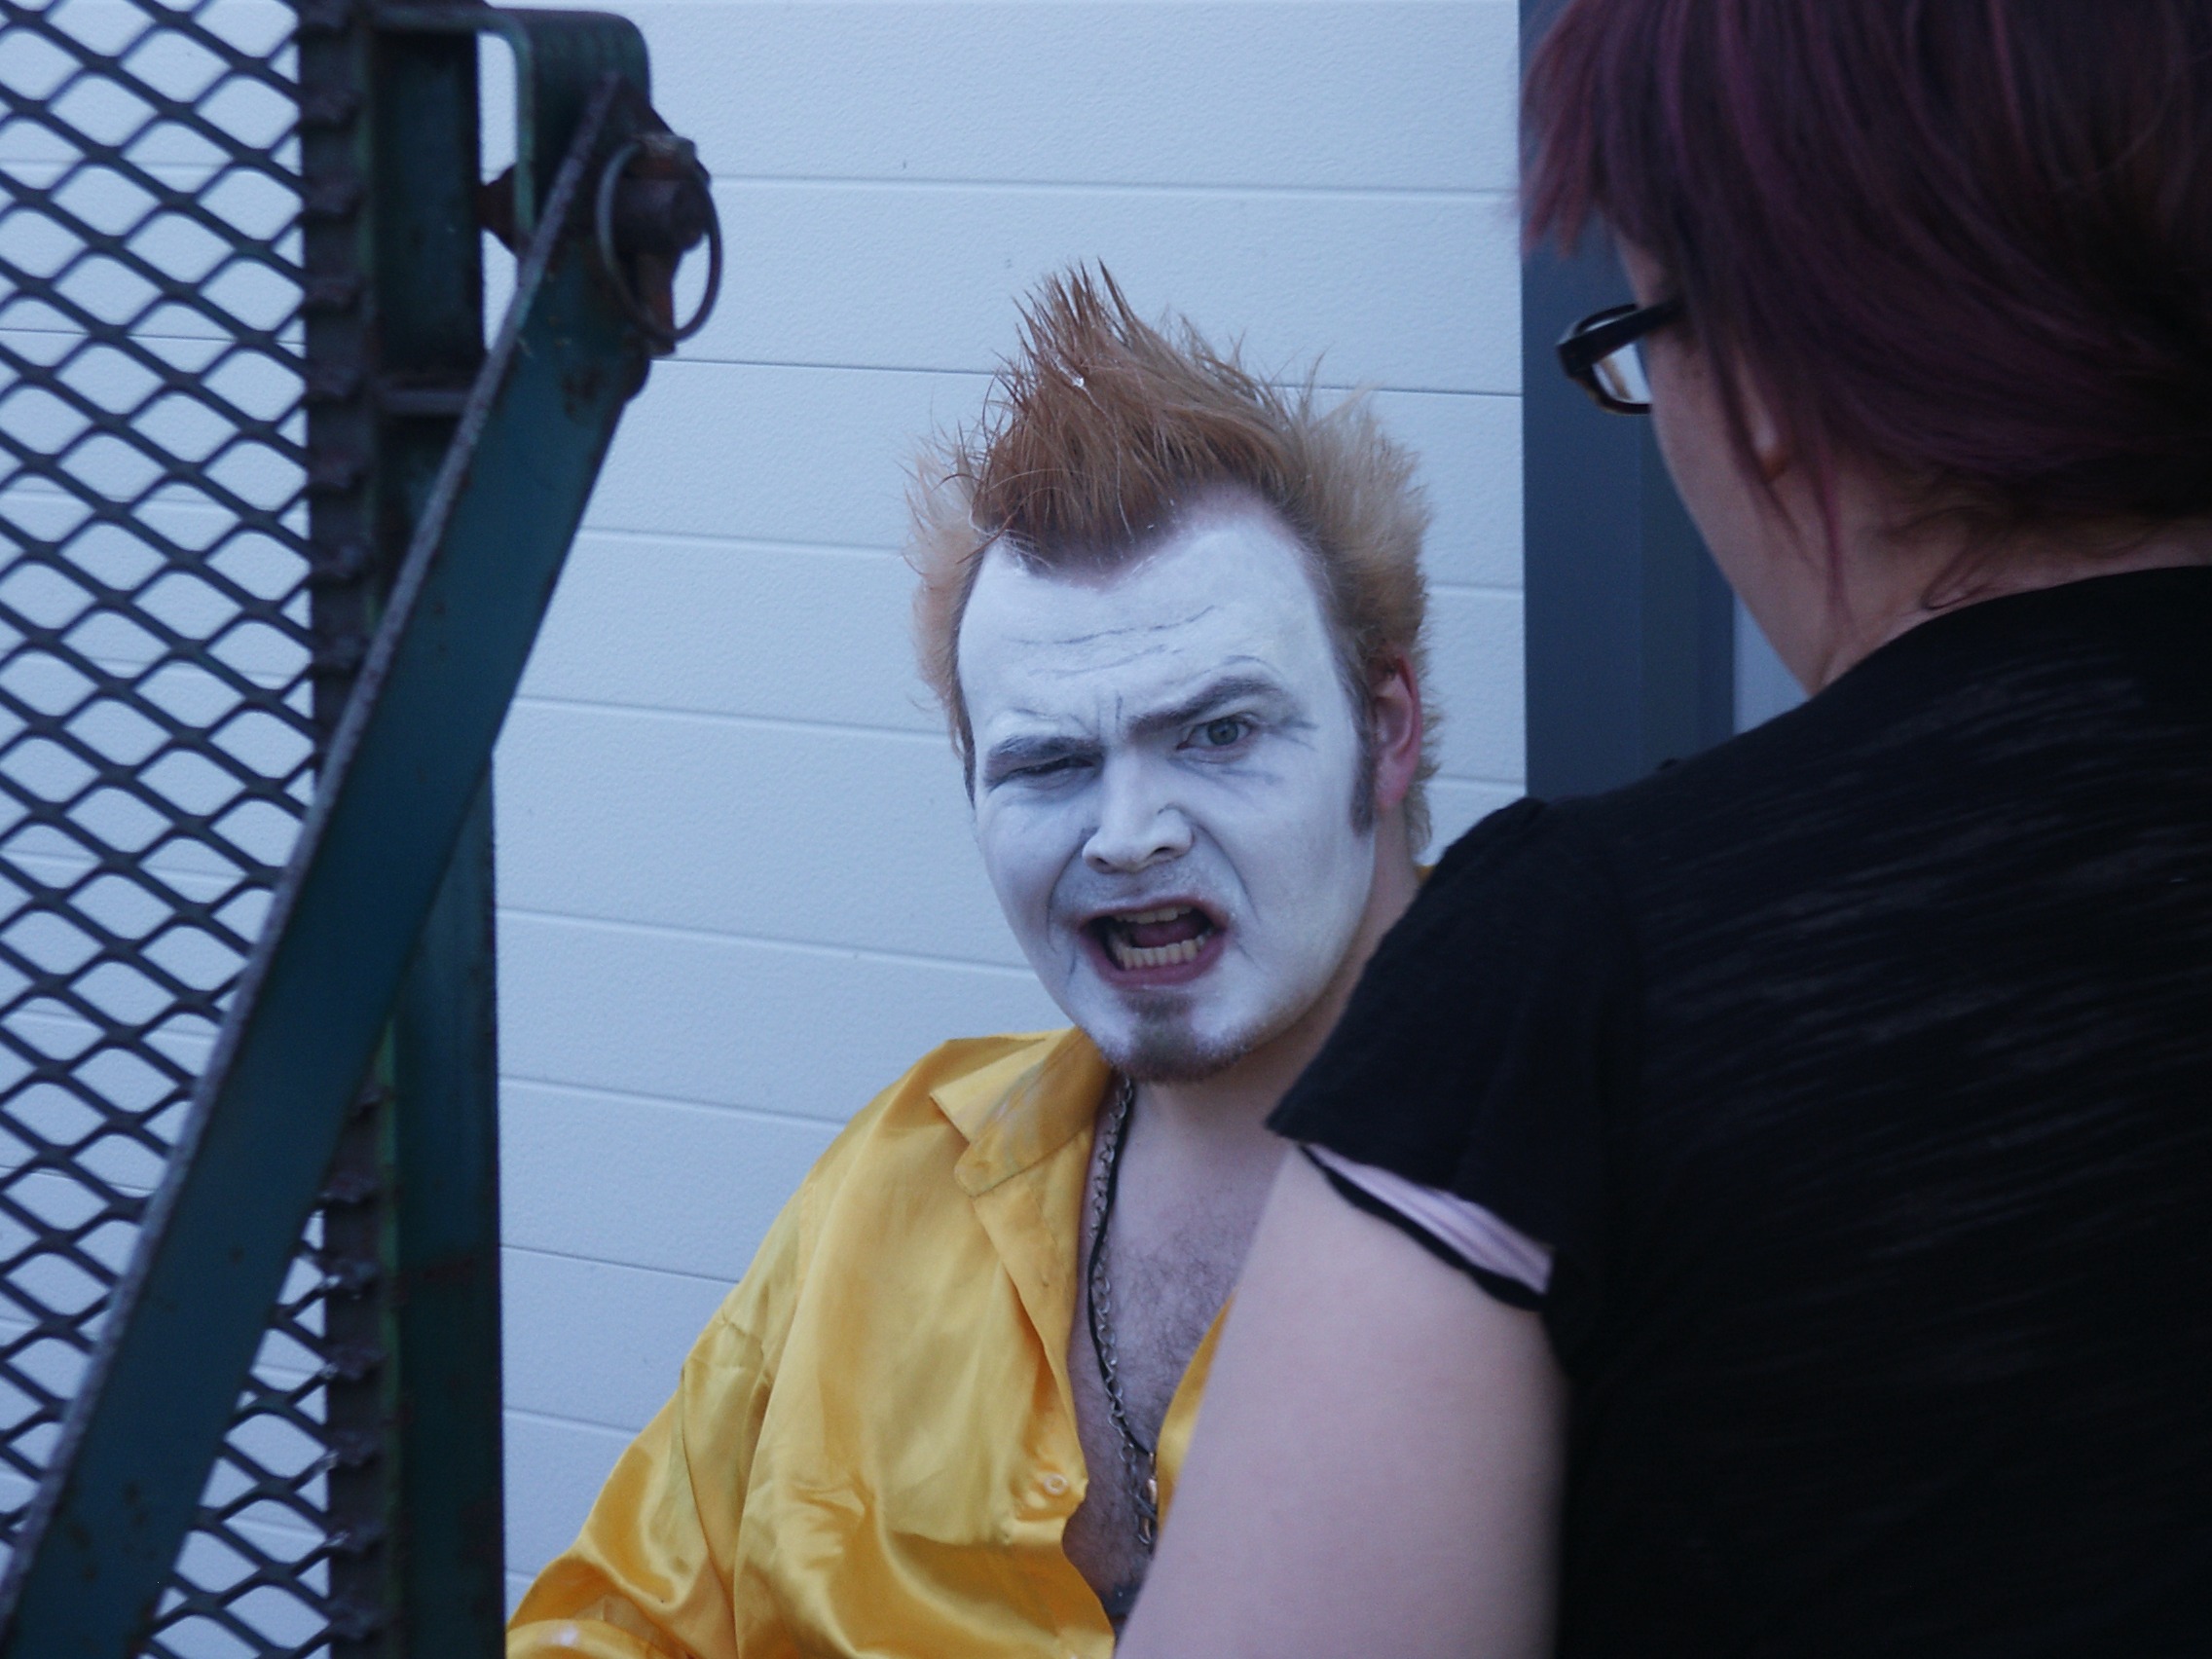
person, color, artist, lady, makeup, laughing, clown, face, scary, head, creepy, painted, circus, entertainment